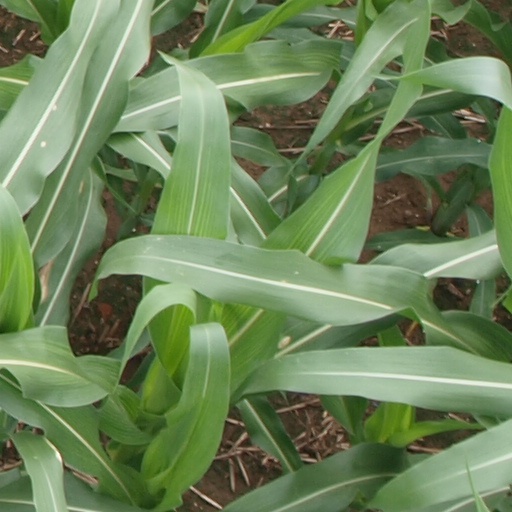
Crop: maize; corn